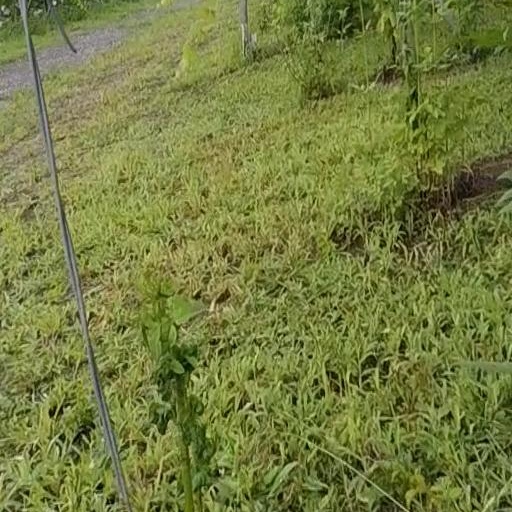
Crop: grape